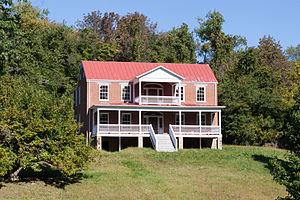
Whiteley Township est un township situé au centre du comté de Greene, en Pennsylvanie, aux États-Unis. En 2010, il comptait une population de 649 habitants.